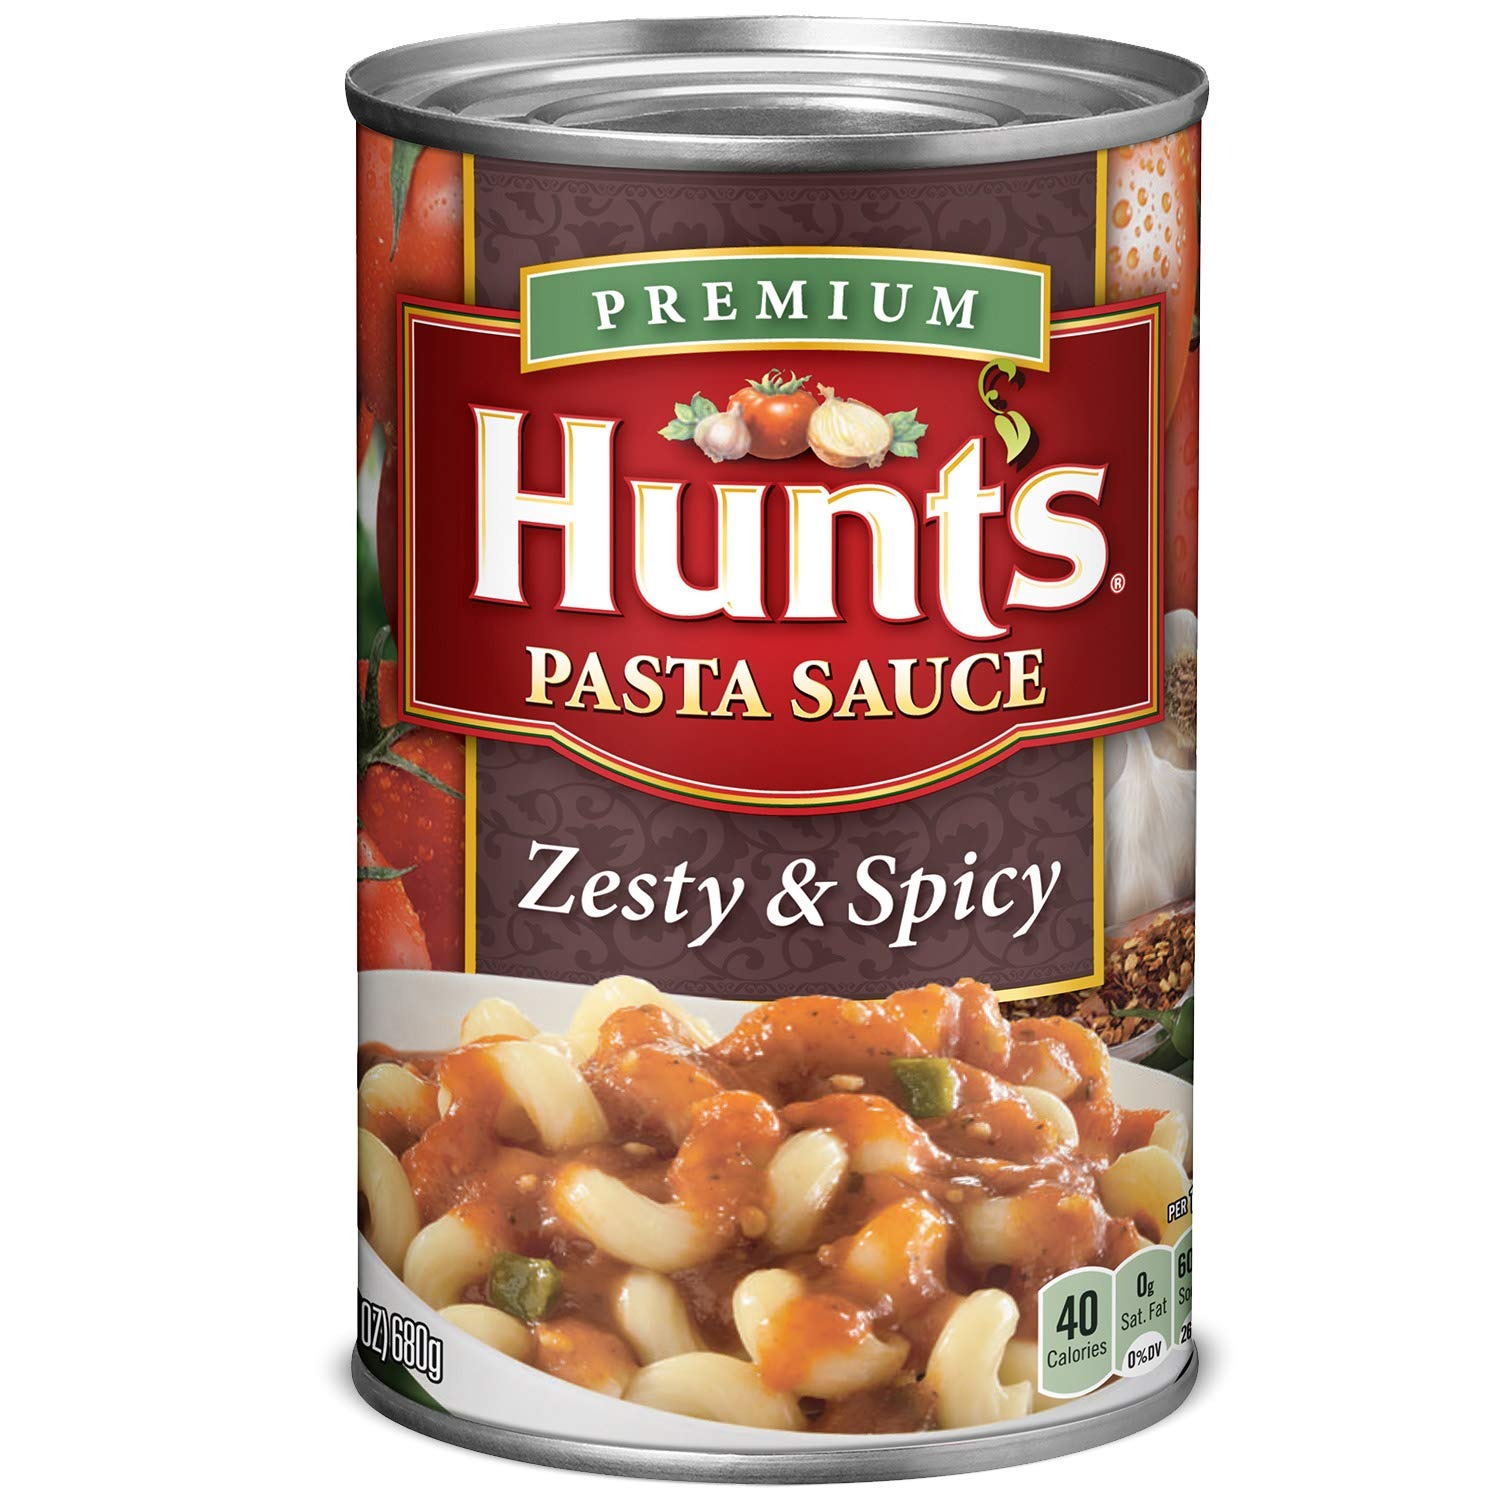
Item Name: Hunt's Zesty & Spicy Pasta Sauce, 24 oz, 12 Pack
Bullet Point 1: Hunt's vine-ripened tomato flavor makes this sauce ideal for spaghetti, lasagna, and pizza
Bullet Point 2: No compromises — Hunt's pasta sauces are made from tomatoes grown for vine-ripened flavor
Bullet Point 3: Simply simmer until hot and add to pasta and your favorite ingredients for a satisfying dinner — a great way to bring the family together
Bullet Point 4: Hunt's flavorful, pre-made pasta sauces are perfect for nights when made-from-scratch sauces are too time-consuming
Bullet Point 5: Contains one case of 12 cans, each containing 24 oz of pasta sauce; roughly 6 servings per can; 60 calories per serving
Value: 288.0
Unit: ounce

Price: 2.05